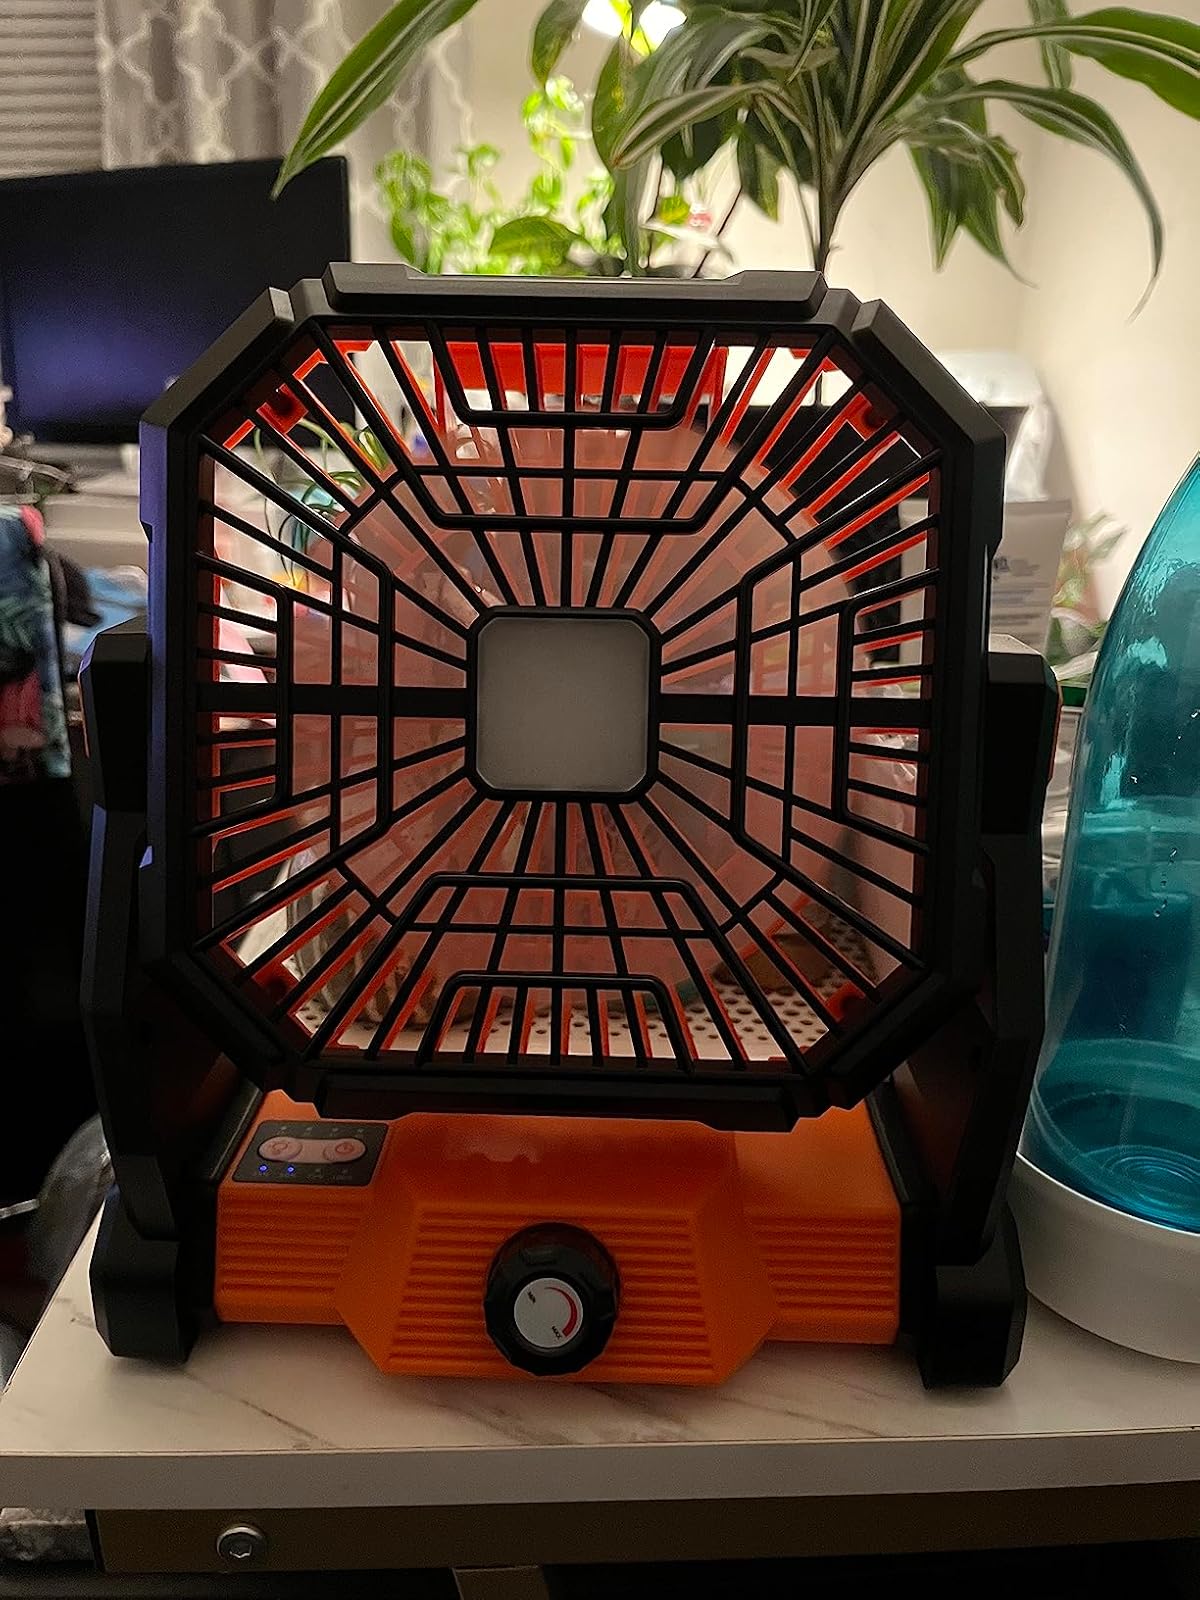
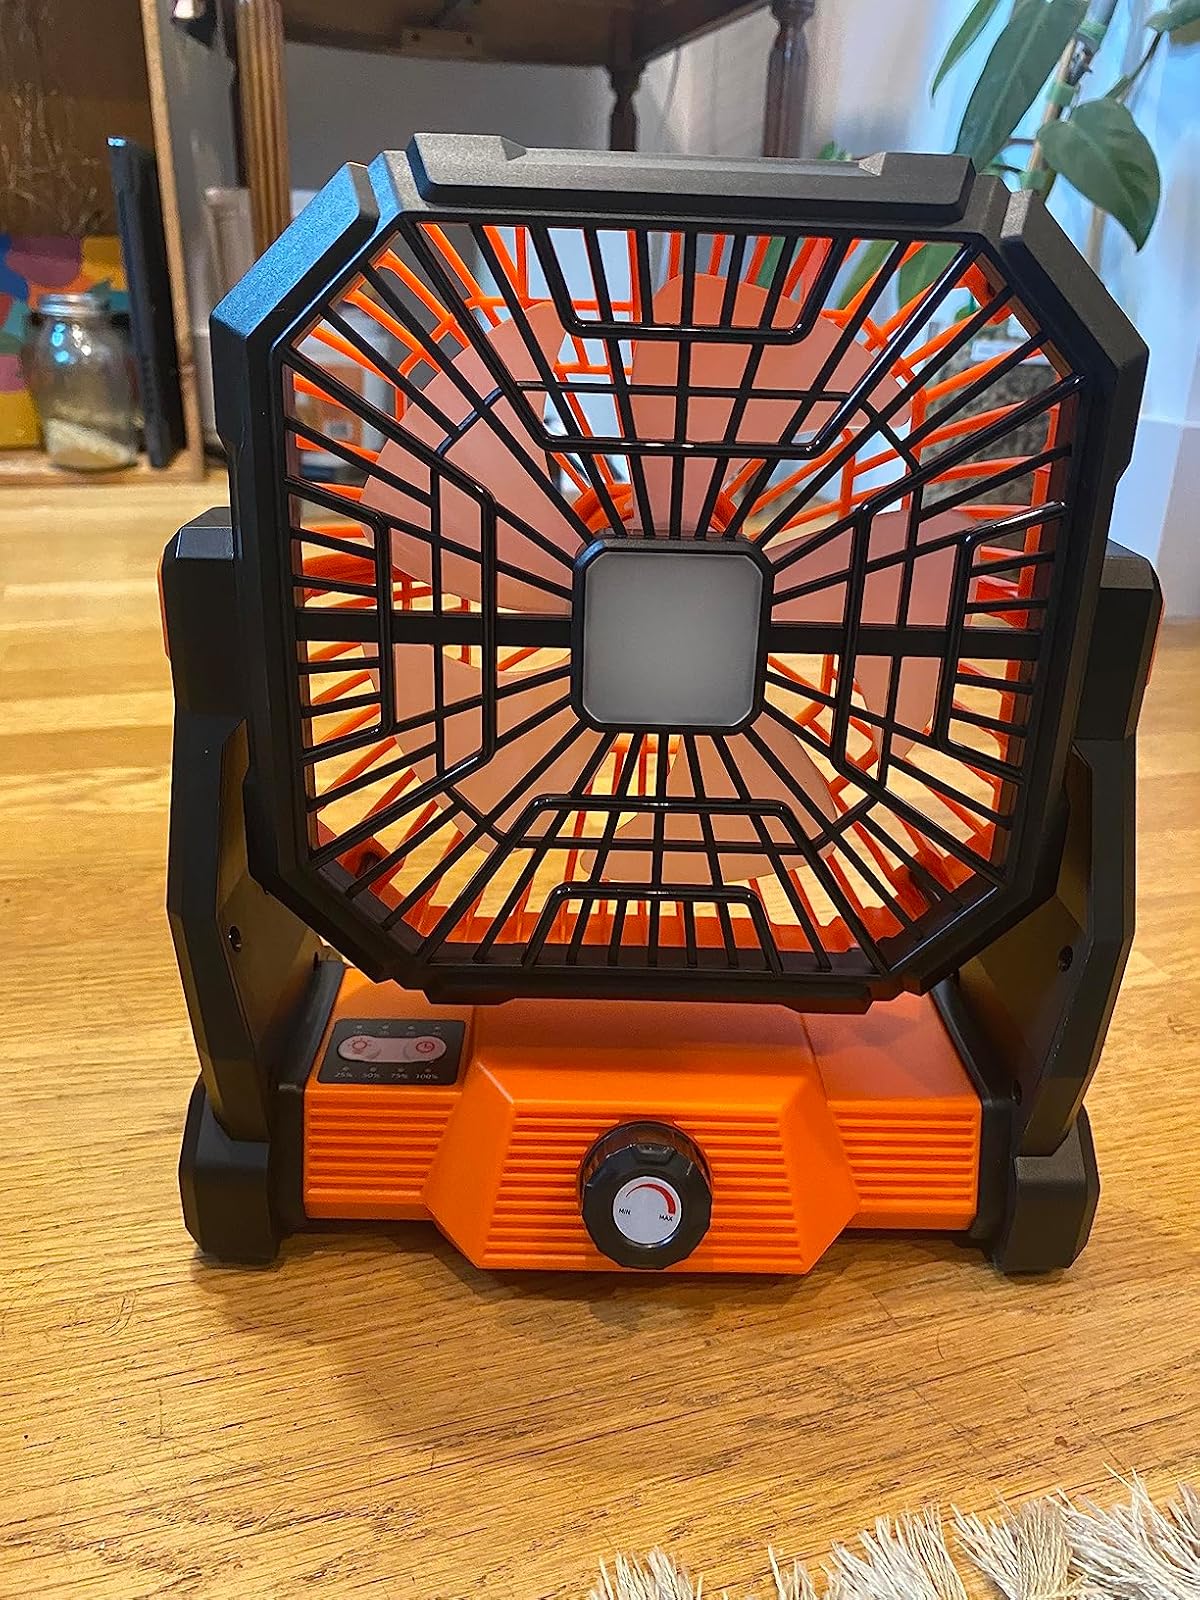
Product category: lantern
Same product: yes